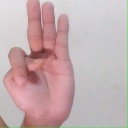
अक्षर: भ